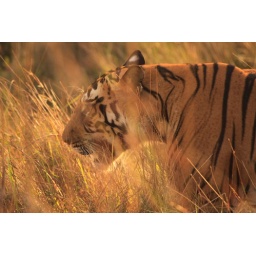
The Mirchani tigress gets down from the hill and searches a place in the shade to hide from the crescent sun light.